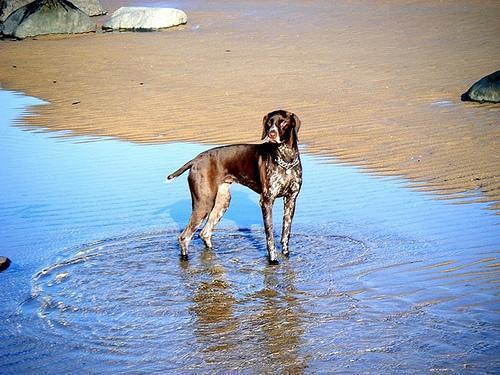
german shorthaired